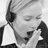
Emotion: neutral